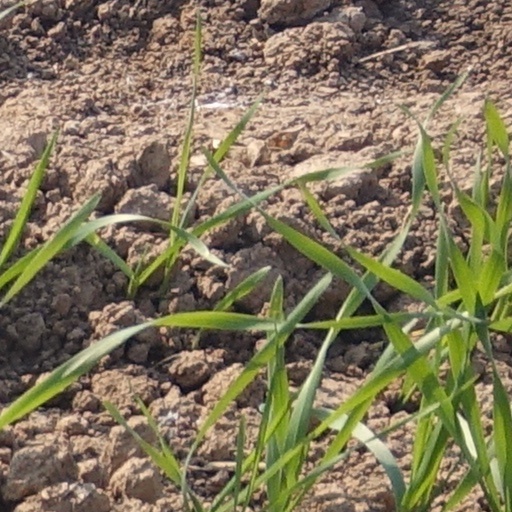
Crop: wheat